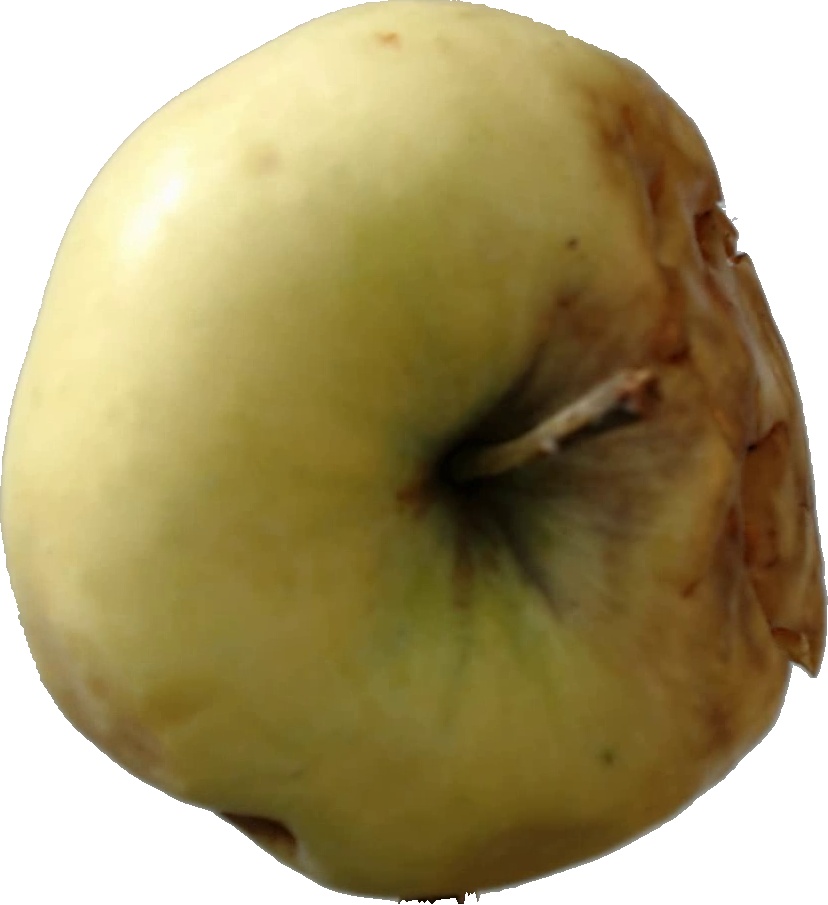
Label: apple_hit_1